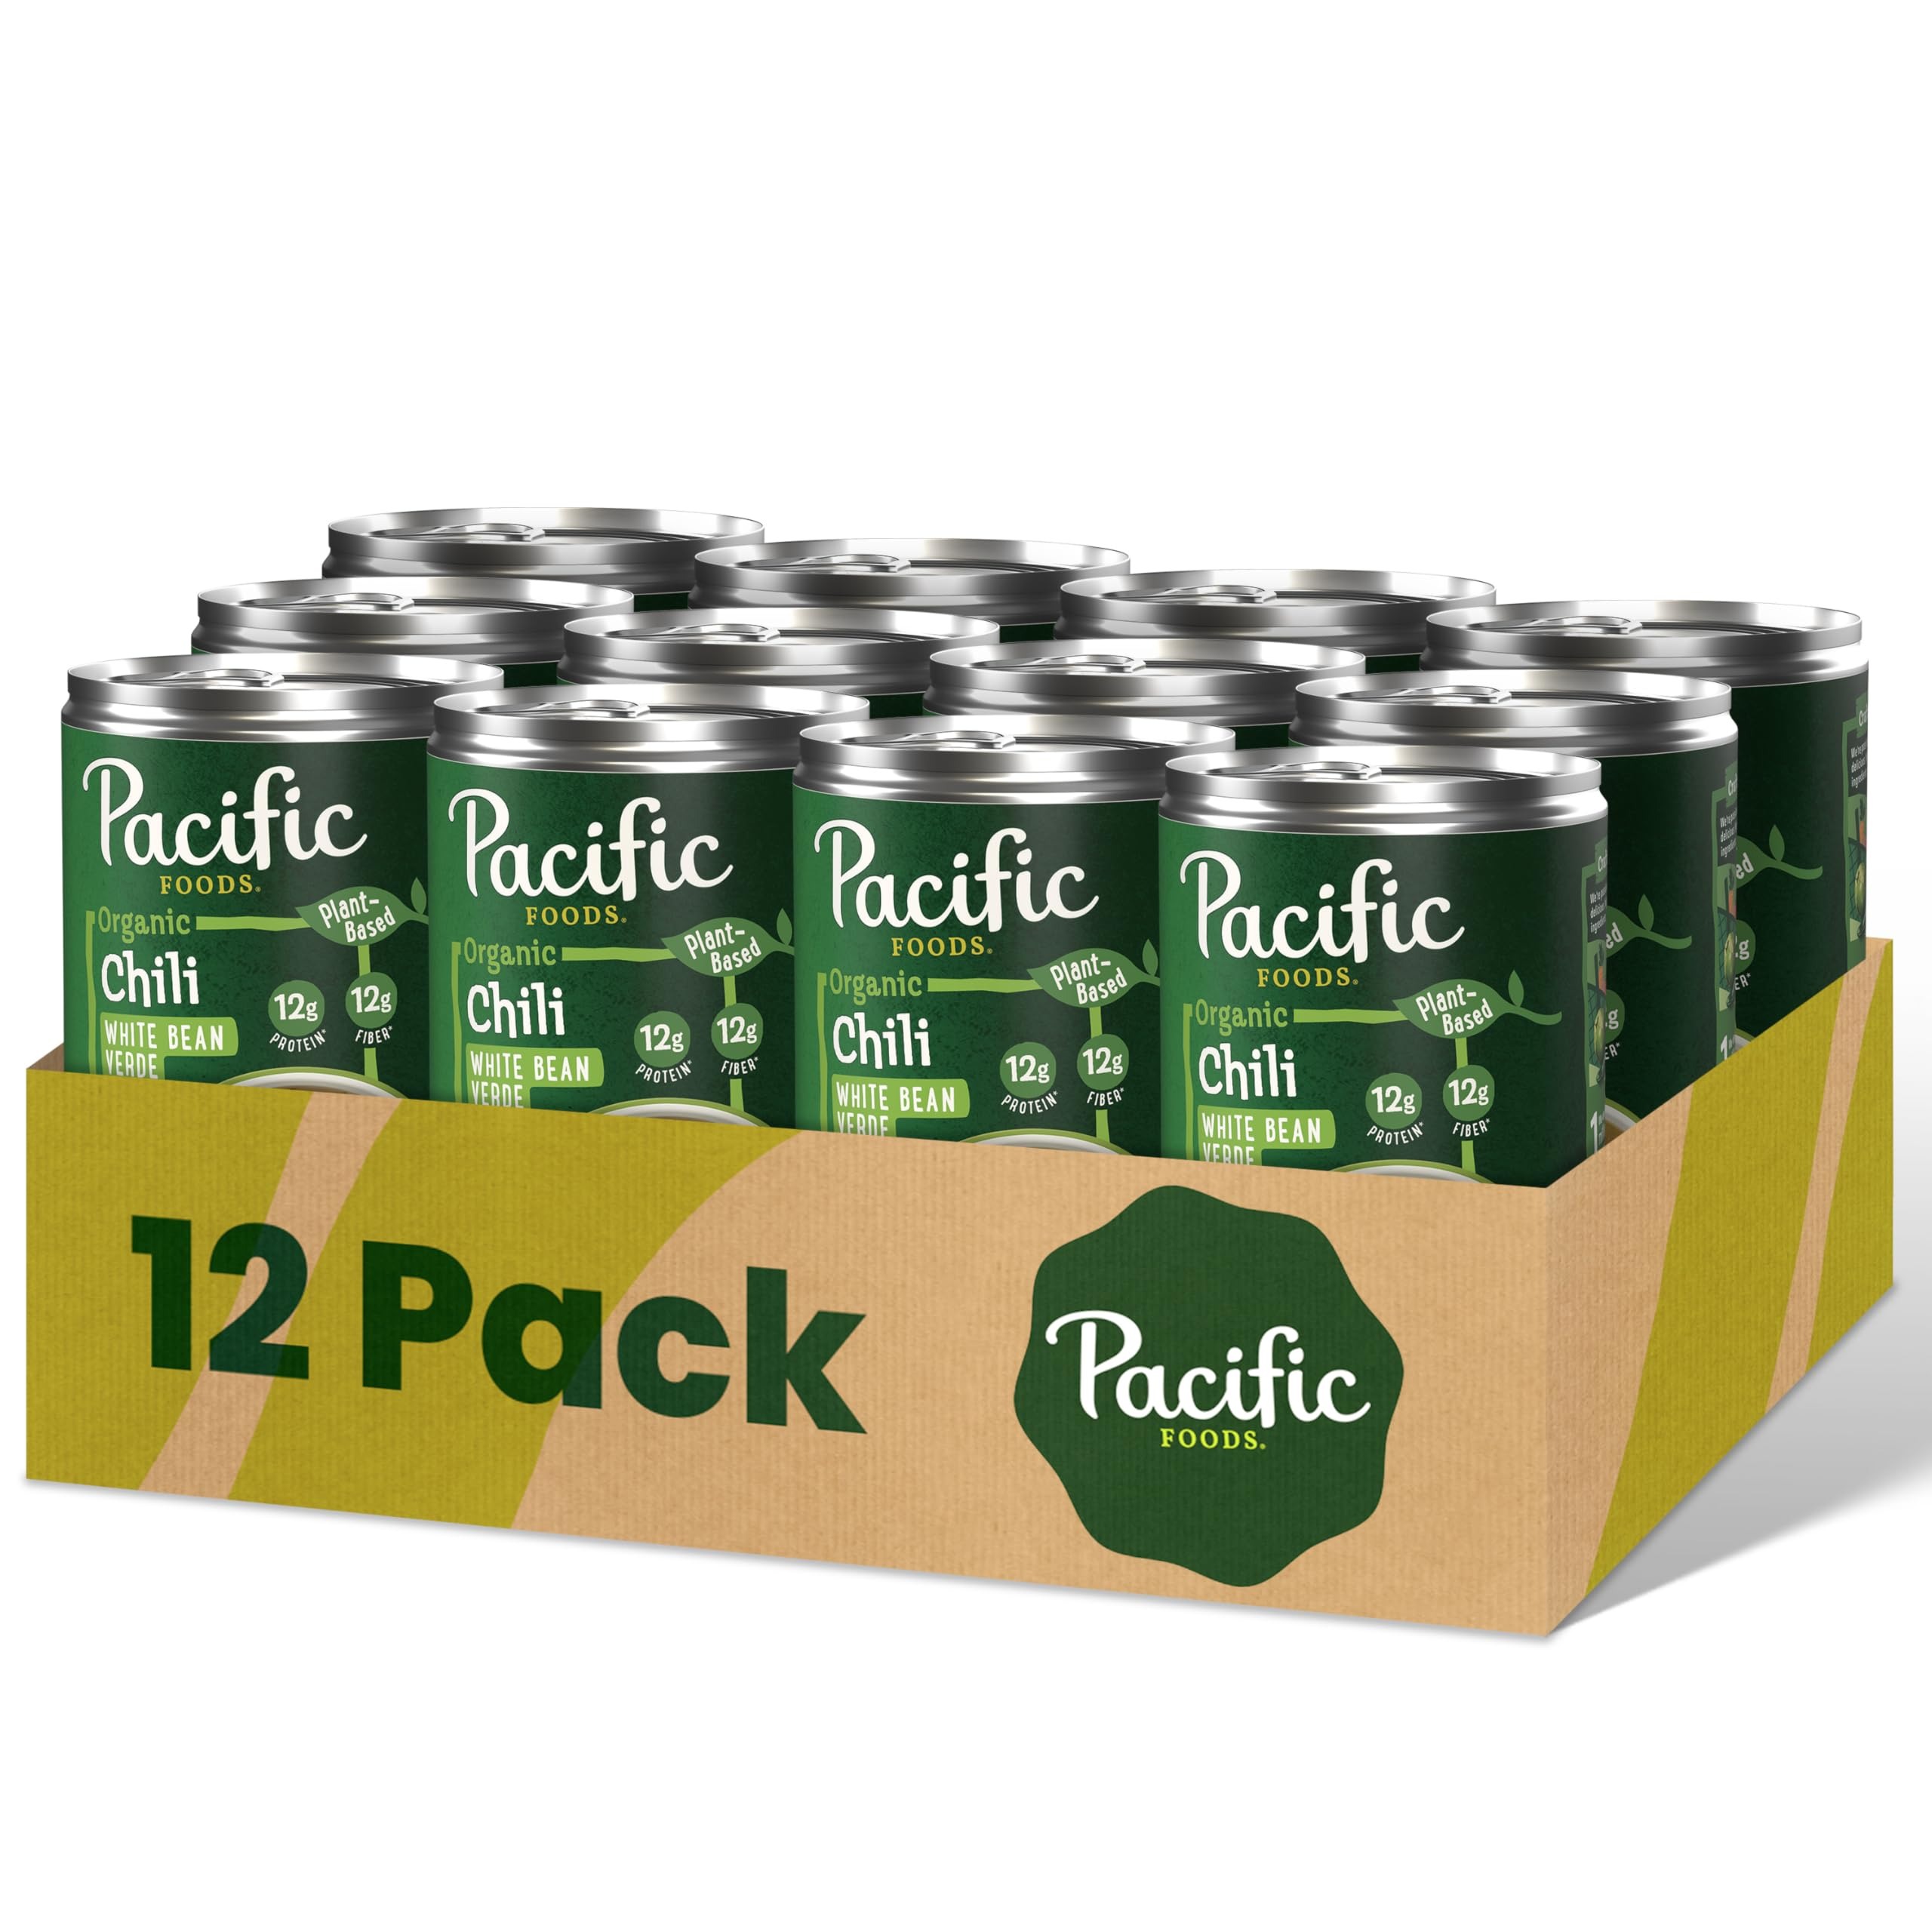
Item Name: Pacific Foods Organic White Bean Verde Chili, Plant Based, 16.5 oz Can (Pack of 12)
Bullet Point 1: Twelve (12) 16.5 oz cans of Pacific Foods Organic White Bean Verde Chili
Bullet Point 2: Made with white beans, chickpeas, farro, roasted poblano peppers, tomatillos and a hint of lime for a bright, zesty twist on traditional chili
Bullet Point 3: Dairy free, plant based, vegan chili that's USDA Certified Organic and made with non-GMO ingredients
Bullet Point 4: Canned chili is delicious on its own, customized with your favorite toppings or paired with a salad, sandwich or wrap
Bullet Point 5: This plant based chili is great for creating flavorful recipes like dips and casseroles
Value: 198.0
Unit: Ounce

Price: 3.76